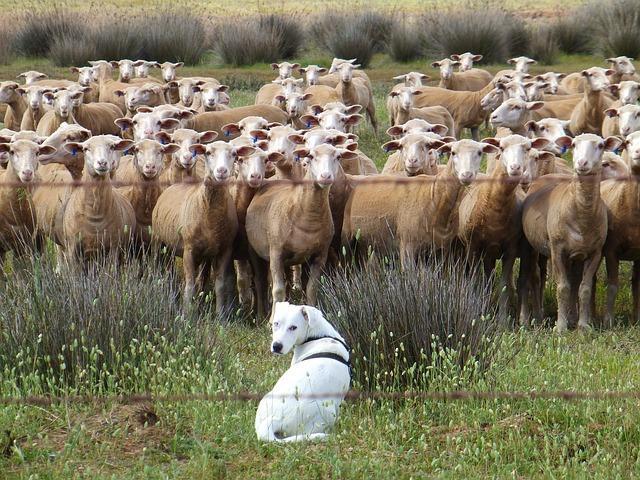
sheep